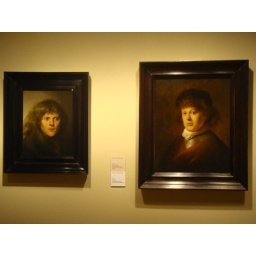
Portraits of Jan Lievens &amp;amp; Rembrant on the wall in Rembrandts house